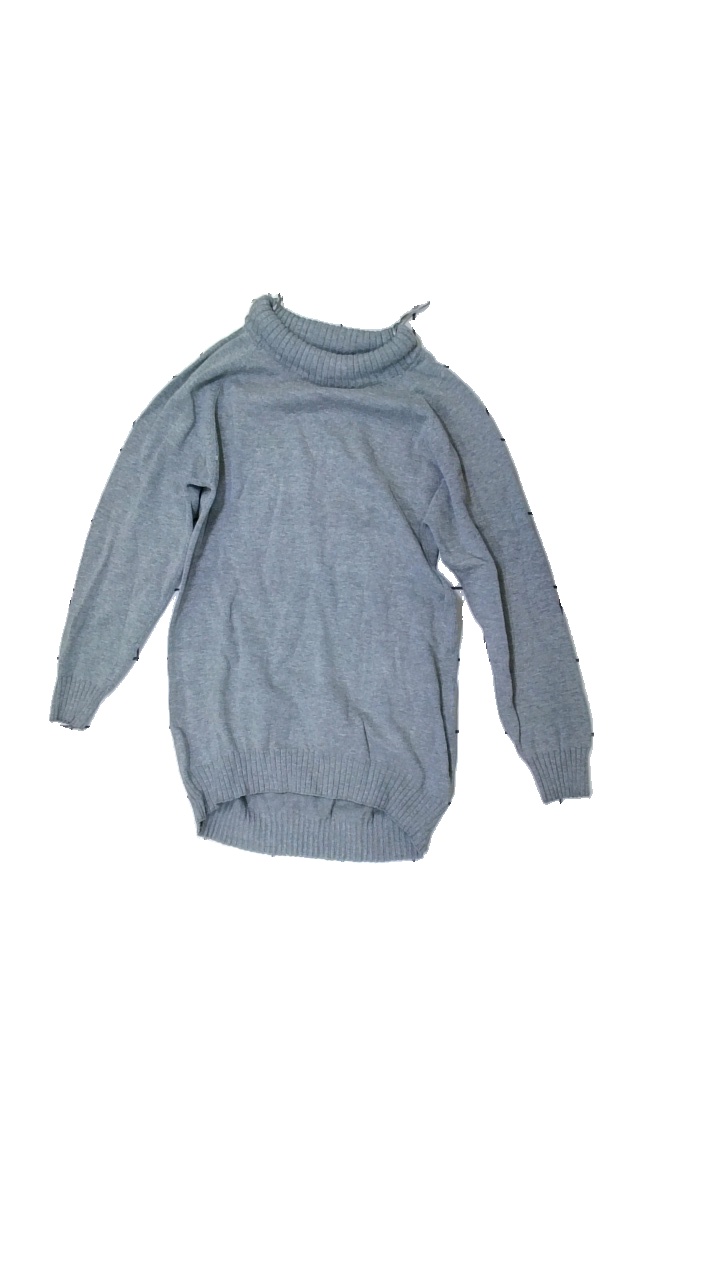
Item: Sweater (Ladies)
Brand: Missing
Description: knitted sweater
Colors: Grey
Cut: Long, Loose
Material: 81% Cotton 19% Polyester
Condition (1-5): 3
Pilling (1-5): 2
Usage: Export
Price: <50